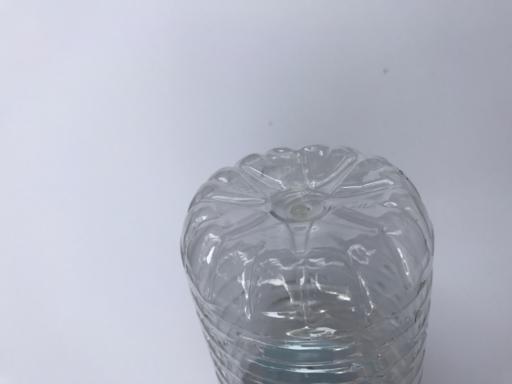
Waste category: plastic